GFF4

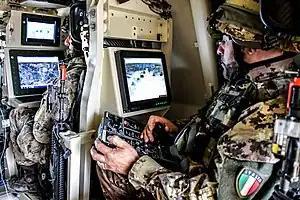
VTMM Orso Route Clearance interior

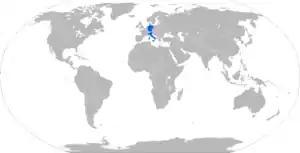
Map of KMW Grizzly operators in blue

The KMW Grizzly, named after the North American Grizzly bear shares its name with several other military vehicles: